Karni Mata Temple

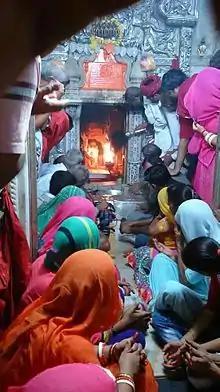
Devotees performing the "aarti" at Karni Mata Temple.

The temple is opened to the public early in the morning at 04:00. The priests perform Mangla-Aarti and offer bhog (special food) in worship. Devotees make offerings to the rats, which roam about the temple in large numbers and are considered auspicious. Offerings include cheese and sweets. There are also bowls of milk around the temple for the rats to enjoy. There are two kinds of offerings made: the 'dwar bhent' is attributed to the priests and the workers, while the 'kalash bhent' is utilised for the temple maintenance and development.